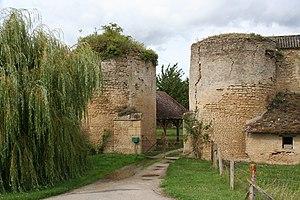
Château de Courcy, Calvados
Cette liste regroupe une partie des monuments historiques du Calvados.
Les Courcy sont une famille de grands barons normands, compagnons de Guillaume le Conquérant et sénéchaux de Normandie. Leur château d'origine subsiste à Courcy près de Falaise, ainsi que le prieuré de Perrières fondé par eux. Fieffés au début du XIᵉ siècle dans le Calvados et l'Orne, ils ont progressivement étendu leurs possessions à la Manche, la Seine-Maritime, l'Eure et l'Angleterre. La famille compte parmi ses membres trois personnalités : au XIIᵉ siècle, un conquérant de l'Ulster, John de Courcy, au XVᵉ siècle, un lettré et poète, Jean de Courcy, et, au XXᵉ siècle, un personnage de roman, Kenneth de Courcy. Ils subsistent, à petit nombre, en France et en Angleterre.
Le château de Courcy est un château fort situé dans la ville éponyme, au sud du département du Calvados. La bâtisse, caractéristique de l'architecture militaire des XIIᵉ – XIIIᵉ siècles, est en danger du fait de l'absence de mesures de protection, alors même qu'elle fait l'objet d'une inscription à l'inventaire des monuments historiques depuis 1975.